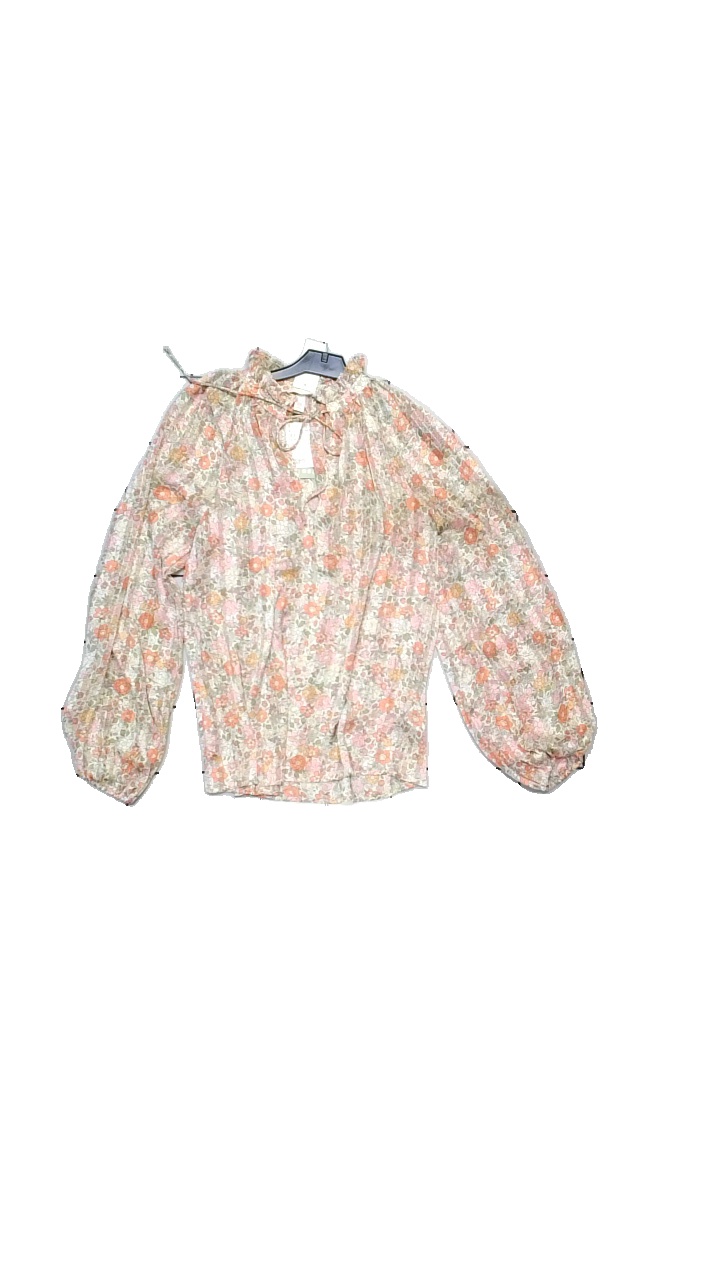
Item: Blouse (Ladies)
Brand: H&m
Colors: White, Orange, Pink, Green
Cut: Loose
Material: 100% polyester
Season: All
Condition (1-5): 4
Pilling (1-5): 5
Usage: Reuse
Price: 50-100